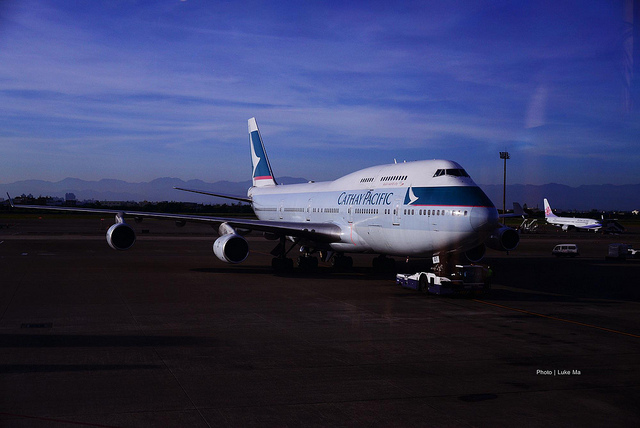
user: Given an image and a question. Answer the question in a short answer. Question: Which kind of aeroplane is shown in this photo? Short Answer:
assistant: airbus